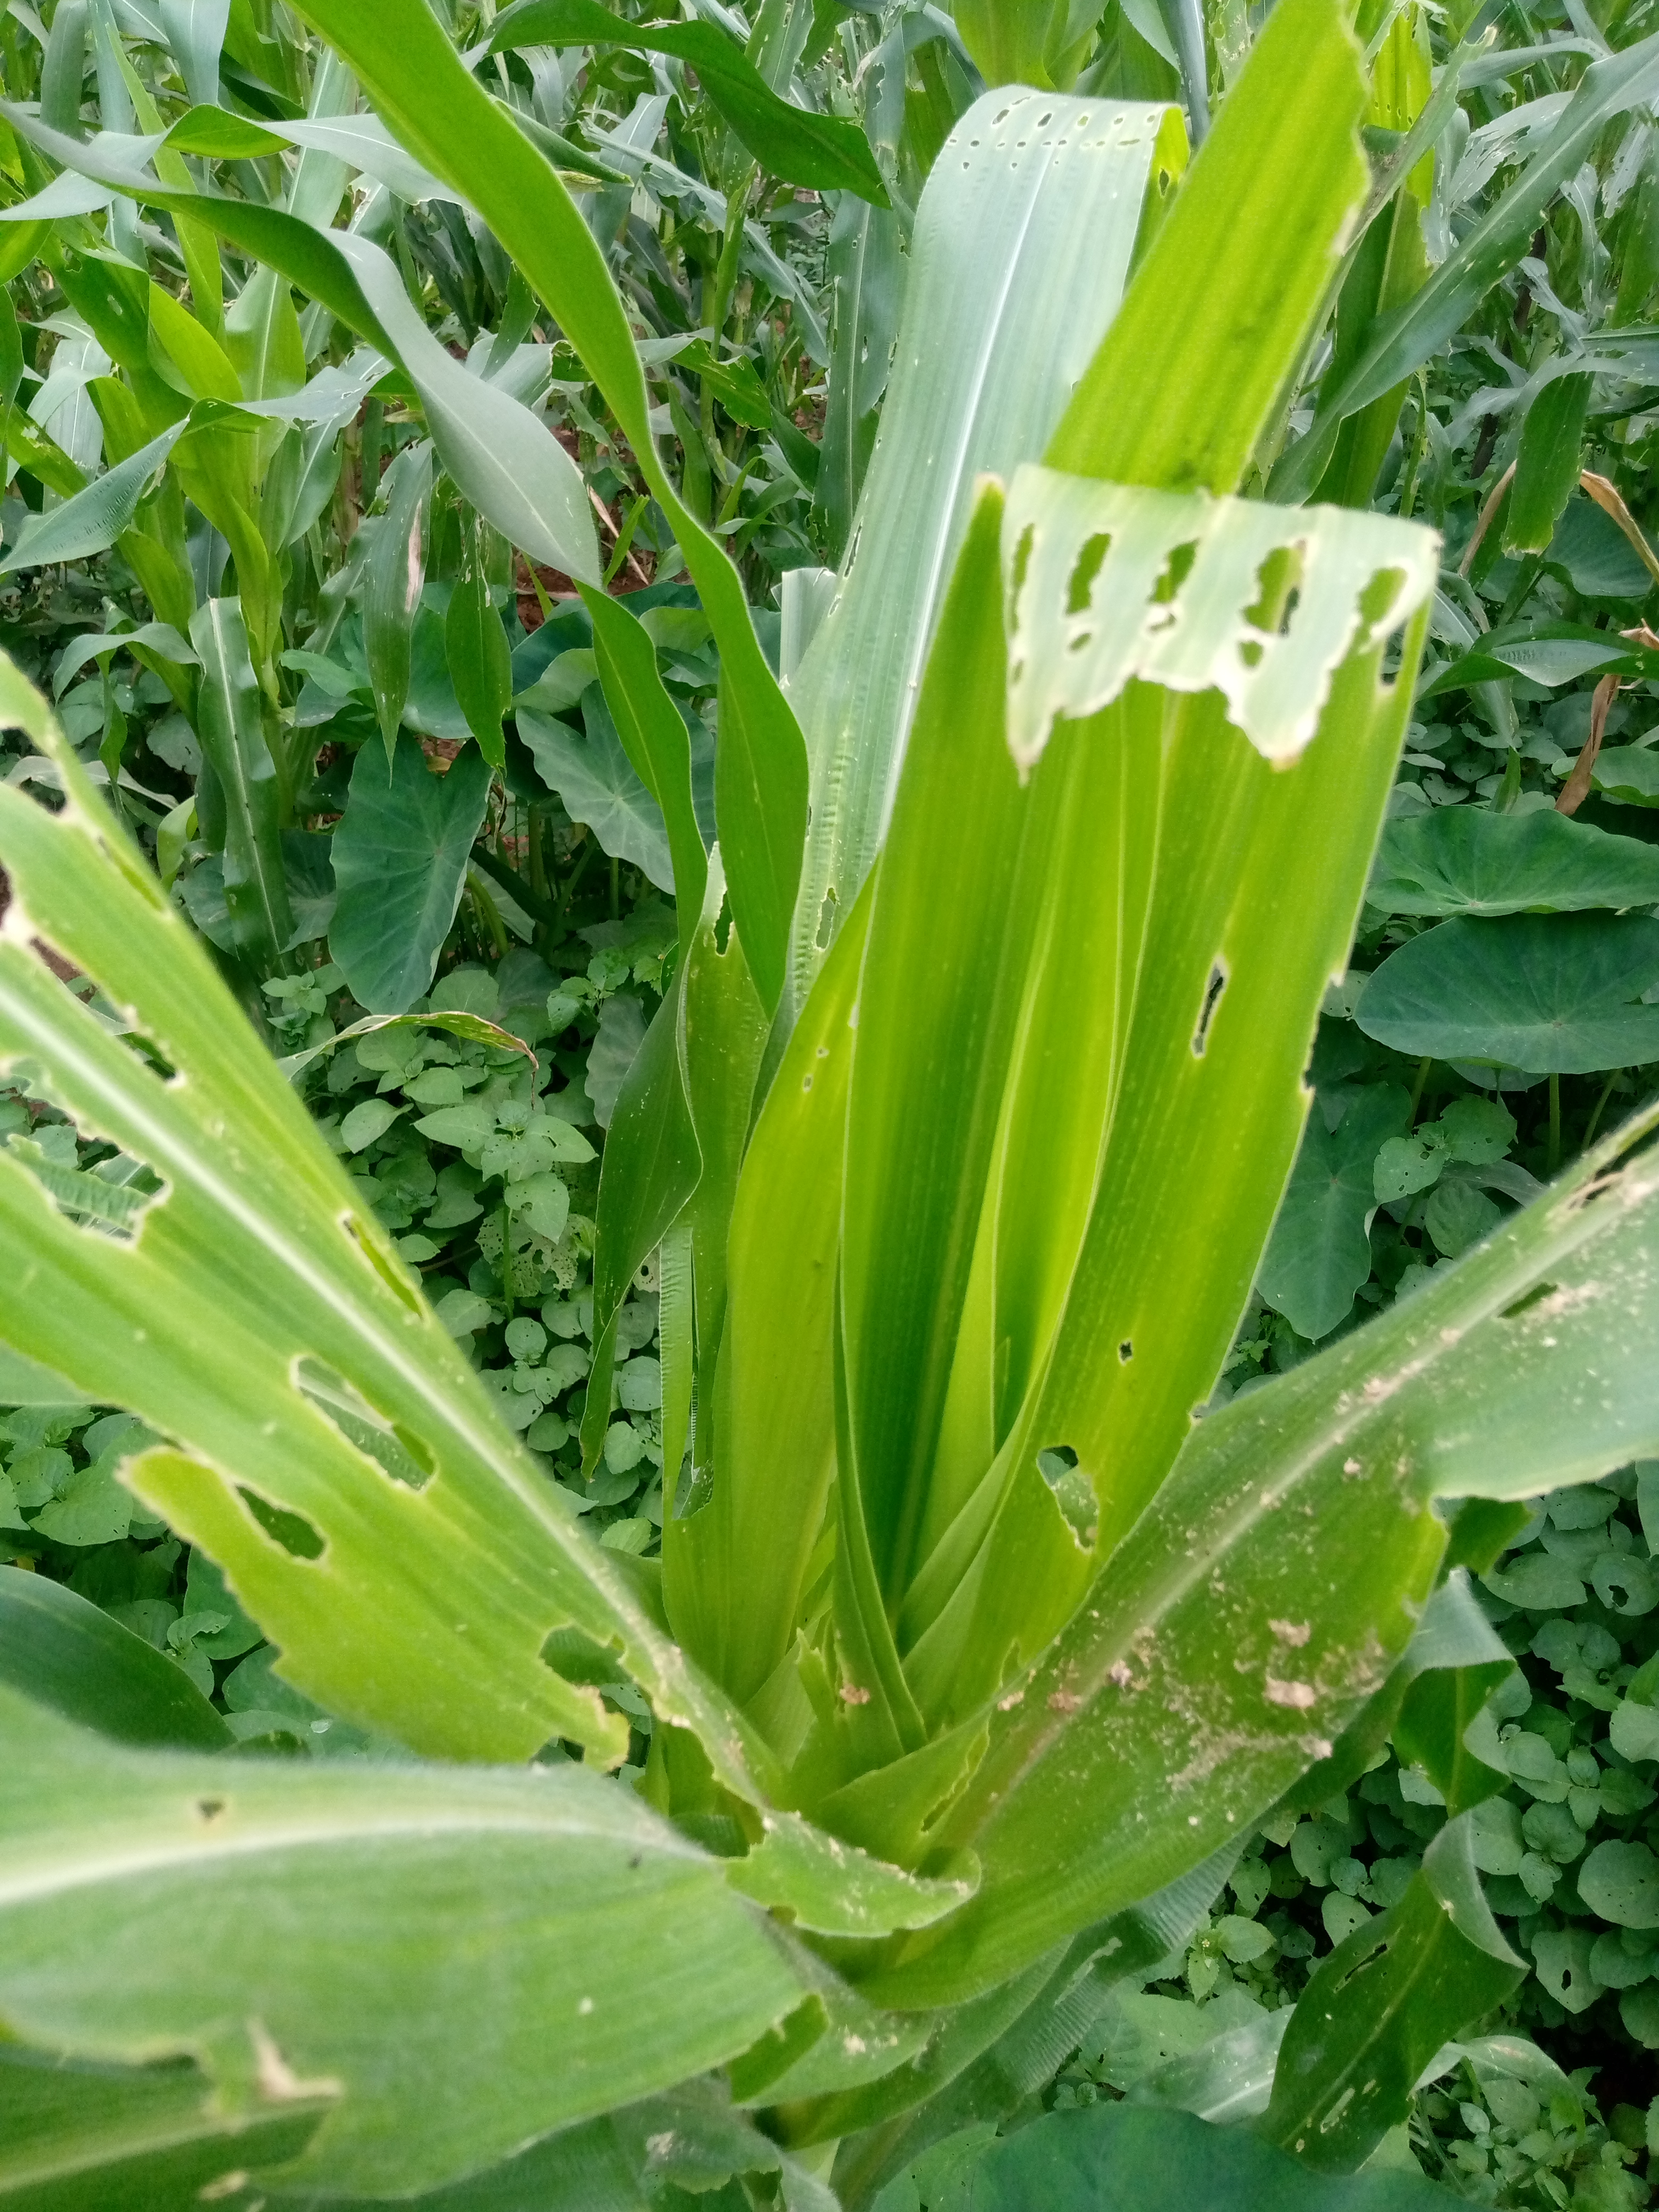
Label: spodoptera_frugiperda